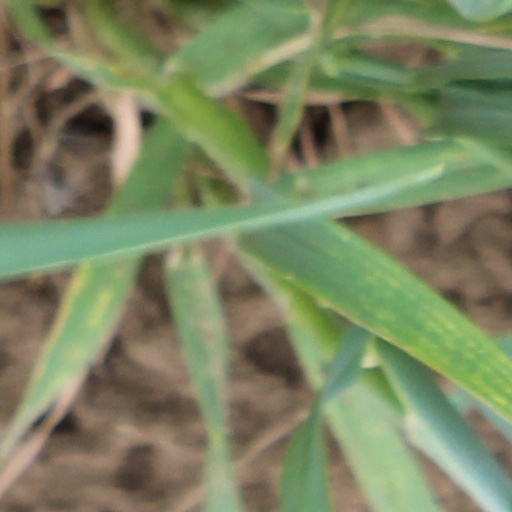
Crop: wheat